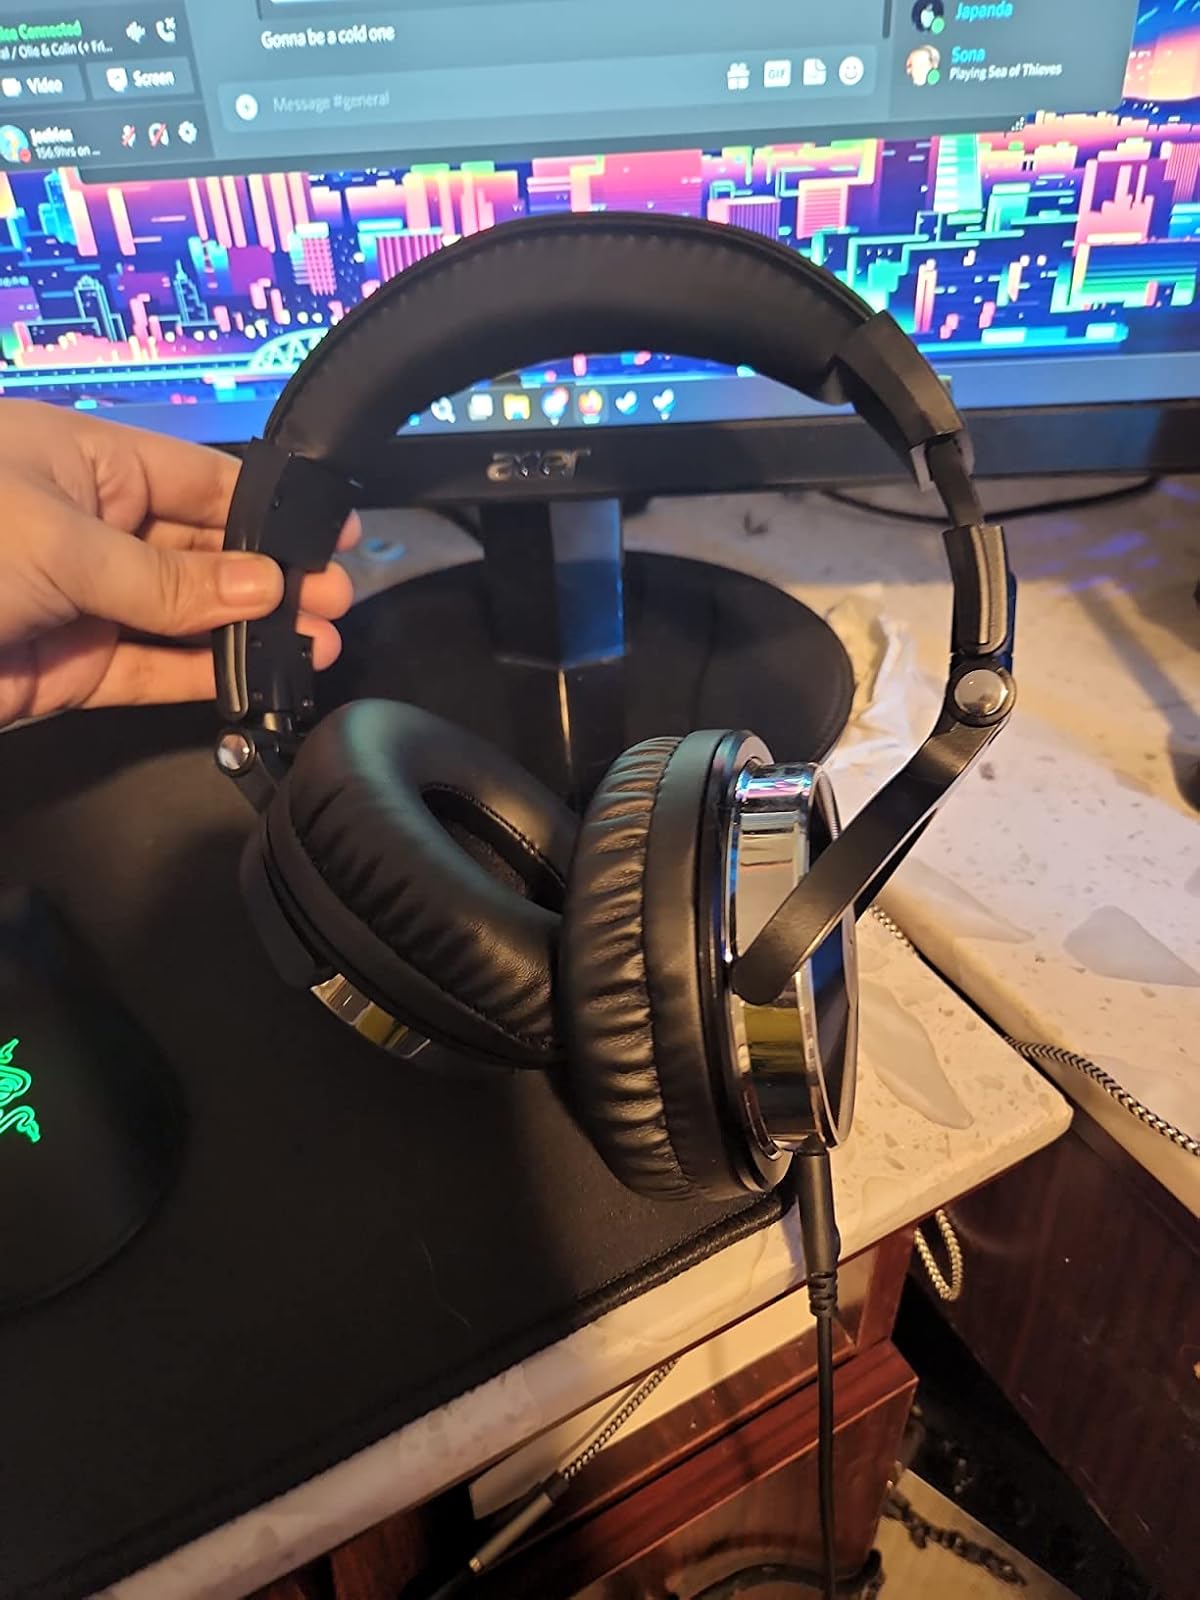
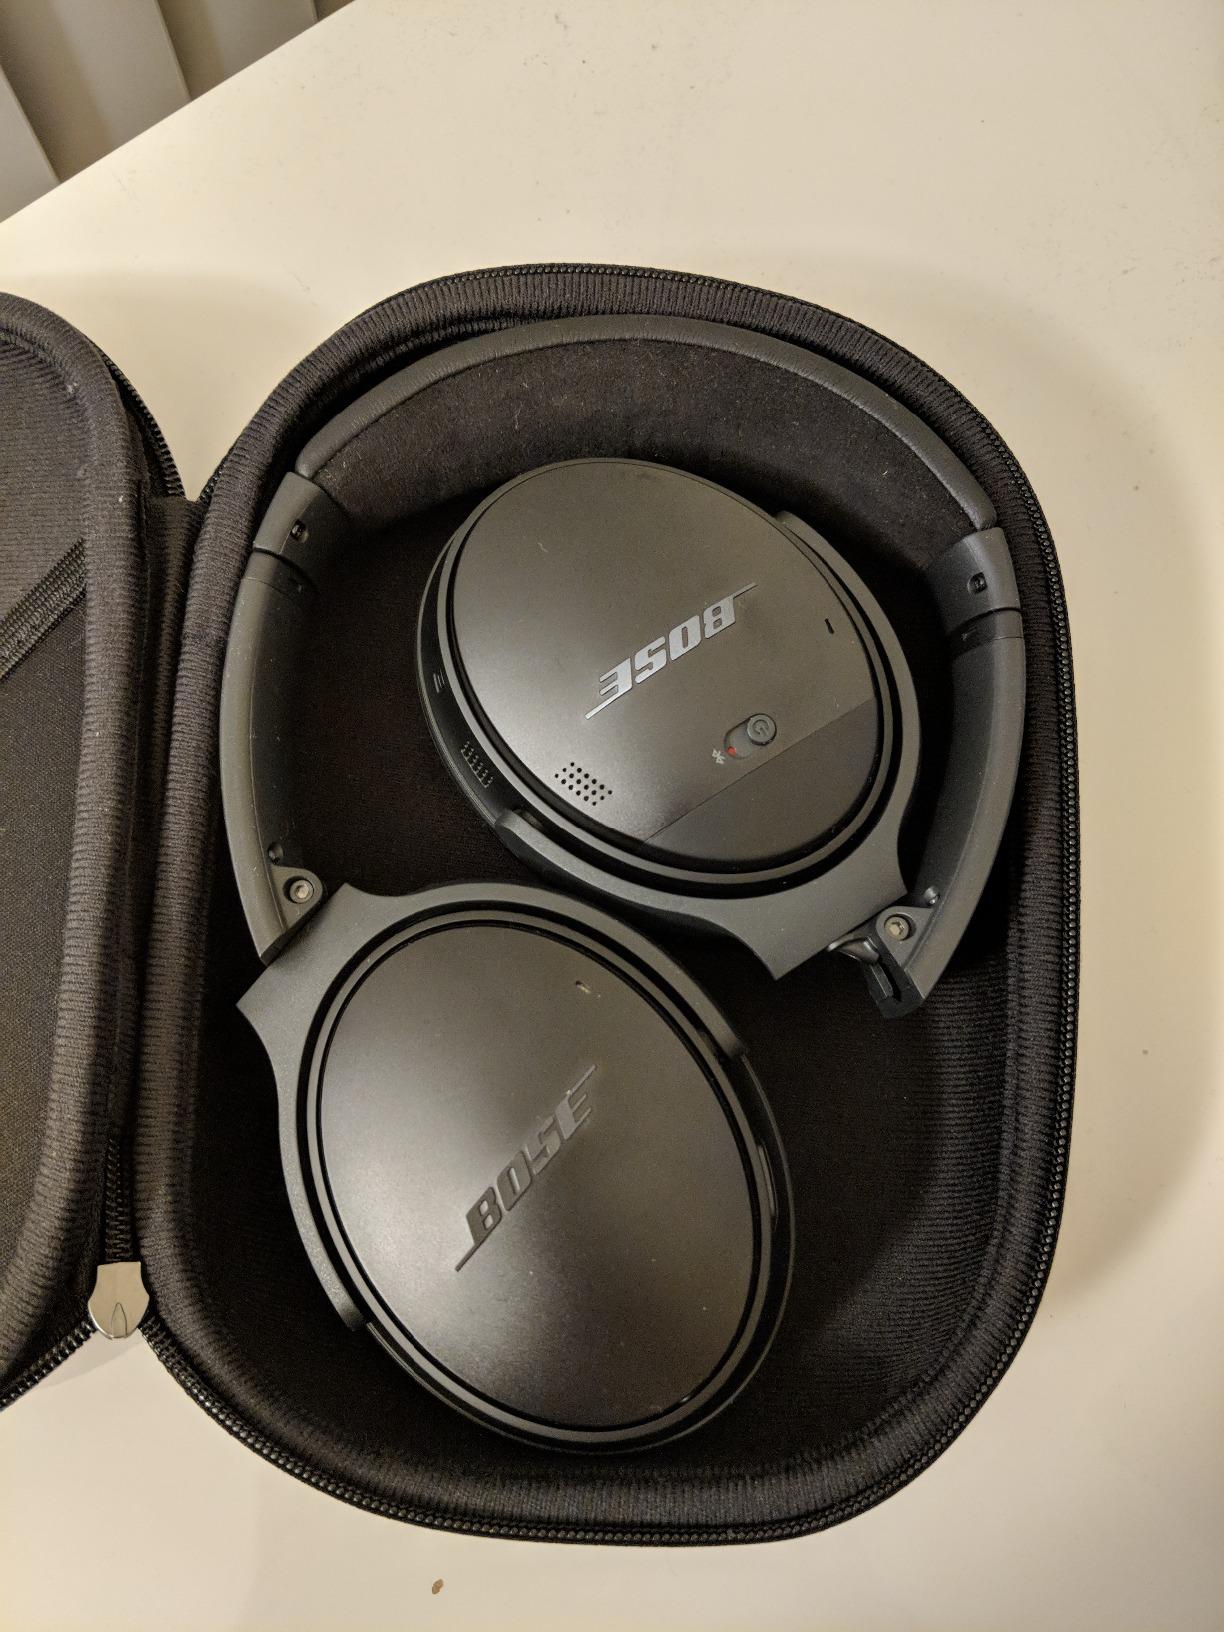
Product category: headphones
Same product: no